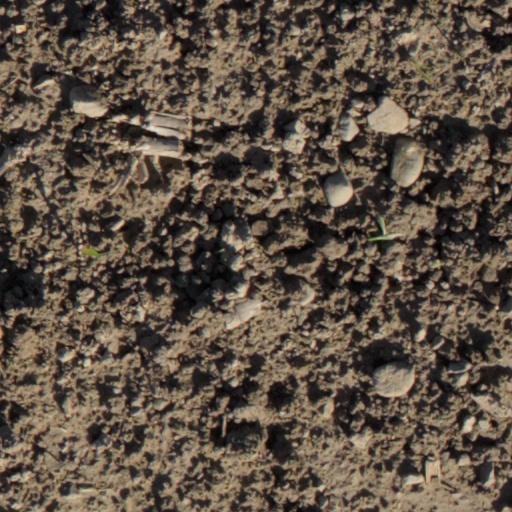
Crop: wheat